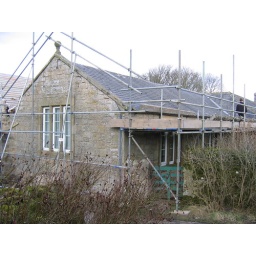
The scaffolding on the south side of the house is new this week. Most of the roof in the picture is coming off.